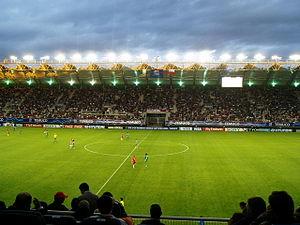
La Copa América 2015 constitue la 44ᵉ édition de la Copa América, le principal tournoi international de la CONMEBOL. Le tournoi est organisé au Chili et le tenant du titre est l'Uruguay. Après quatre échecs subits en finale par le passé, Chili remporte sa première Copa América à domicile, à l'issue d'une séance de tirs au but victorieuse en finale contre l'Argentine.
El Estadio Municipal Germán Becker ou le Stade Municipal Germán Becker est un stade chilien se trouvant à Temuco.